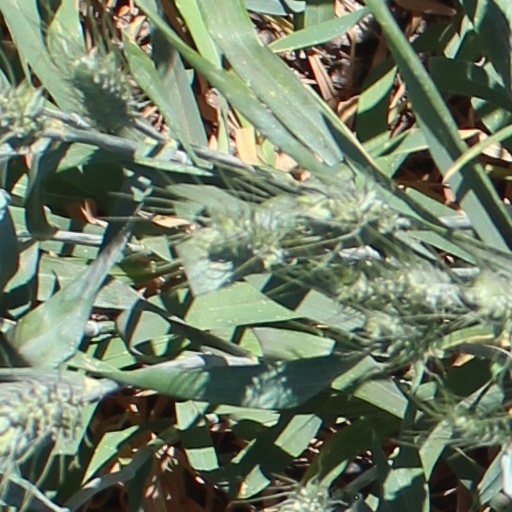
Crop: wheat